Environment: real
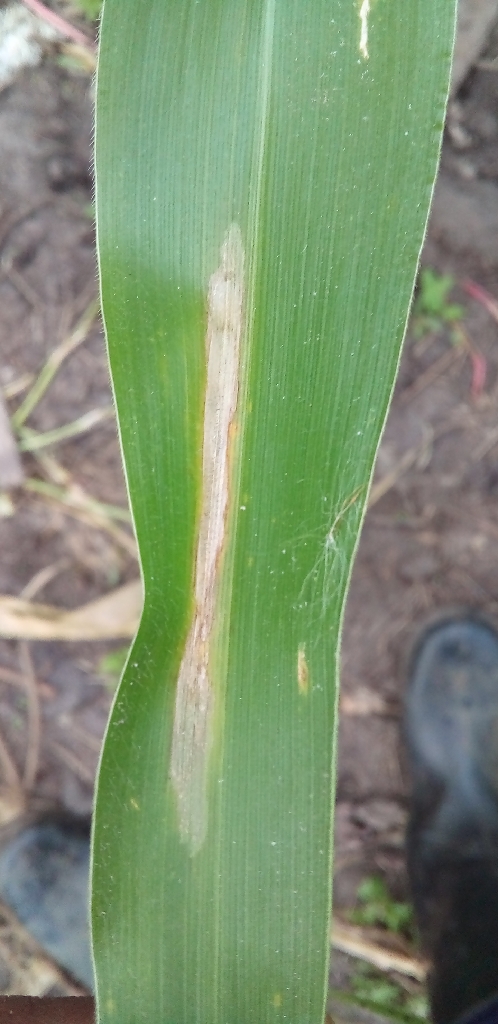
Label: northern_corn_leaf_blight